Ulm Minster

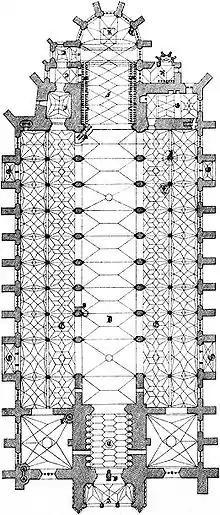
Plan of Ulm Minster

A devastating air raid hit Ulm on 17 December 1944, which destroyed virtually the entire town west of the church to the railway station and north of the church to the outskirts. The church itself was barely damaged. However, almost all the other buildings of the town square (Münsterplatz) were severely hit and some 80% of the medieval centre of Ulm was destroyed.